Transportation in Cincinnati

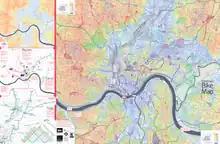
Cincinnati Bike Map

Red Bike, a public bicycle-sharing system, opened in the fall of 2014. The University of Cincinnati has operated a small bike-share program for several years.